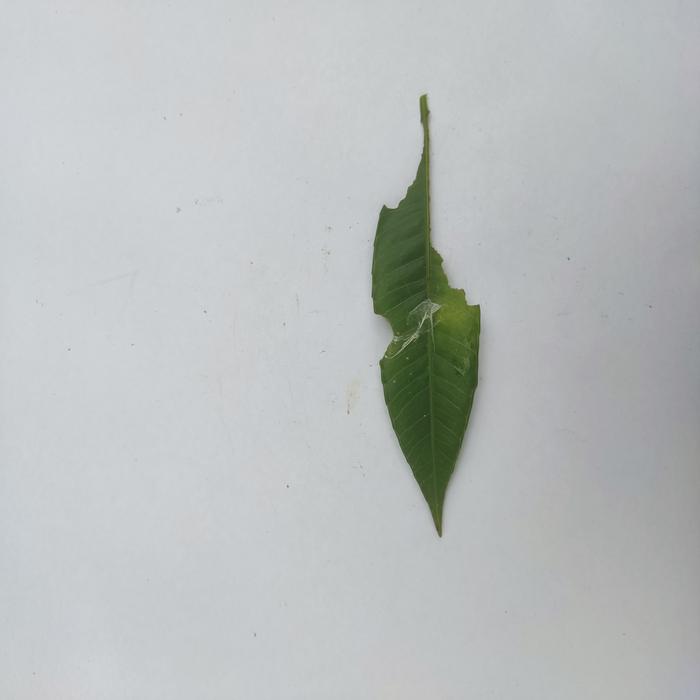
Crop: Hog Plum
Leaf condition: Caterpillars_Infestation